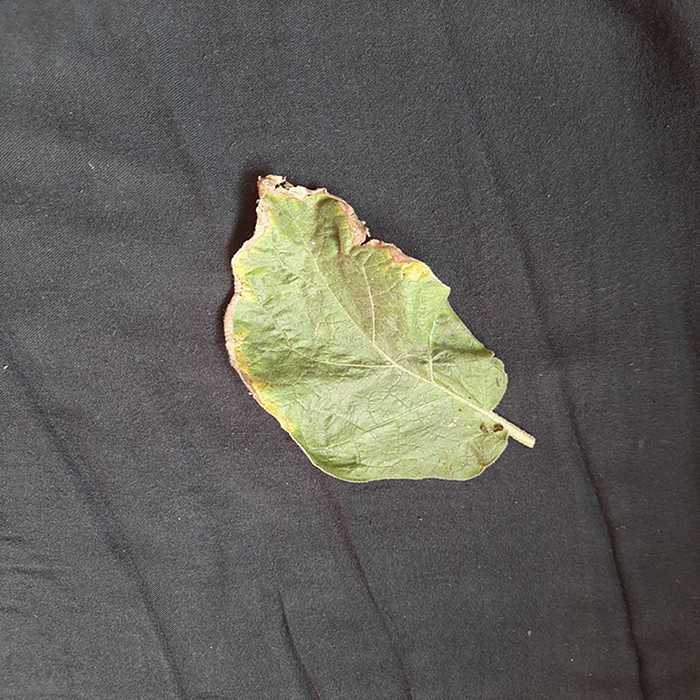
Plant: Eggplant
Label: Eggplant begomovirus